SS Great Eastern

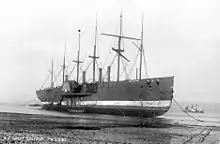
"Great Eastern" beached for breaking up

Following her launch, "Great Eastern" spent a further 8 months being fitted out. However, the cost of the fitting out ($600,000) concerned many investors, who had already spent nearly $6,000,000 constructing her. With the building company already in debt, cost cutting measures were implemented; the ship was removed from Russell's shipyard, and many investors requested she be sold. As reported by the "Times", one investor openly proposed that the ship be sold to the Royal Navy, noting if the navy employed "Great Eastern" as a ram, she would easily cleave through any warship afloat. These efforts had mixed success, with the ship eventually being sold to a new company for £800,000, equating to a loss of $3,000,000 for investors in the Eastern Steam Navigation Company. The new company modified parts of its predecessor's design, most notably cutting the ship's coal capacity as it intended to use the ship for the American market. Fitting out concluded in August 1859 and was marked with a lavish banquet for visitors (which included engineers, stockholders, members of parliament, 5 earls, and other notables). In early September 1859, the ship sailed from her dock towards the channel, accompanied by many spectators. However, off Hastings she suffered a massive steam explosion (caused by a valve being left shut by accident after a pressure test of the system) that killed five crewmen and destroyed the forwardmost funnel. She proceeded to Portland Bill and then to Holyhead, though some investors claimed more money could have been made if the ship had remained as an "exhibition ship" for tourists in the Thames. "Great Eastern" successfully rode out the infamous Royal Charter Storm, after which it was moved to Southampton for the winter. The start of 1860 led to a further change of ownership when the owning company was found to be badly in debt and the value of the ship depreciated by half. This revelation forced the resignation of the board of directors, who were then replaced by a third group of controlling stockholders.